Thomas I. Guerin

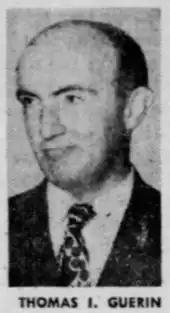

Thomas Ignatius Guerin (June 28, 1903 – October 12, 1956) was a Democratic lawyer and politician from Philadelphia.